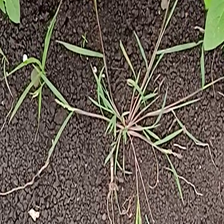
Weed species: Digitaria_SP_(Digitaria Sanguinalis )